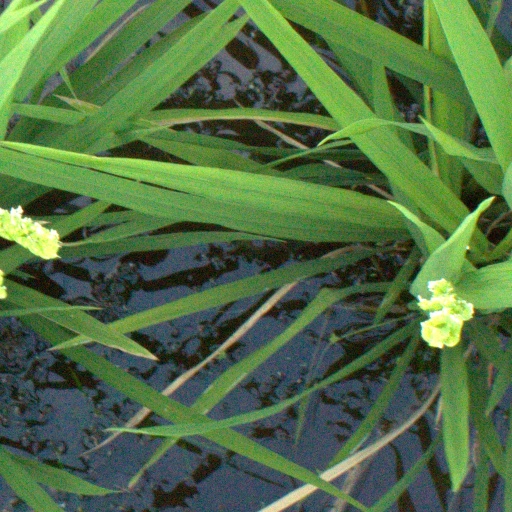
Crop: rice